Fan Noli

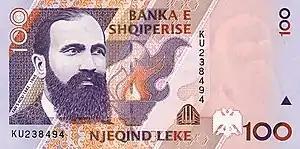
Noli on a 1996 100 lekë banknote.

Writing in his diary two days after Noli's death, Albanian leader Enver Hoxha gave his analysis of Noli's work: